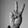
ASL letter: V